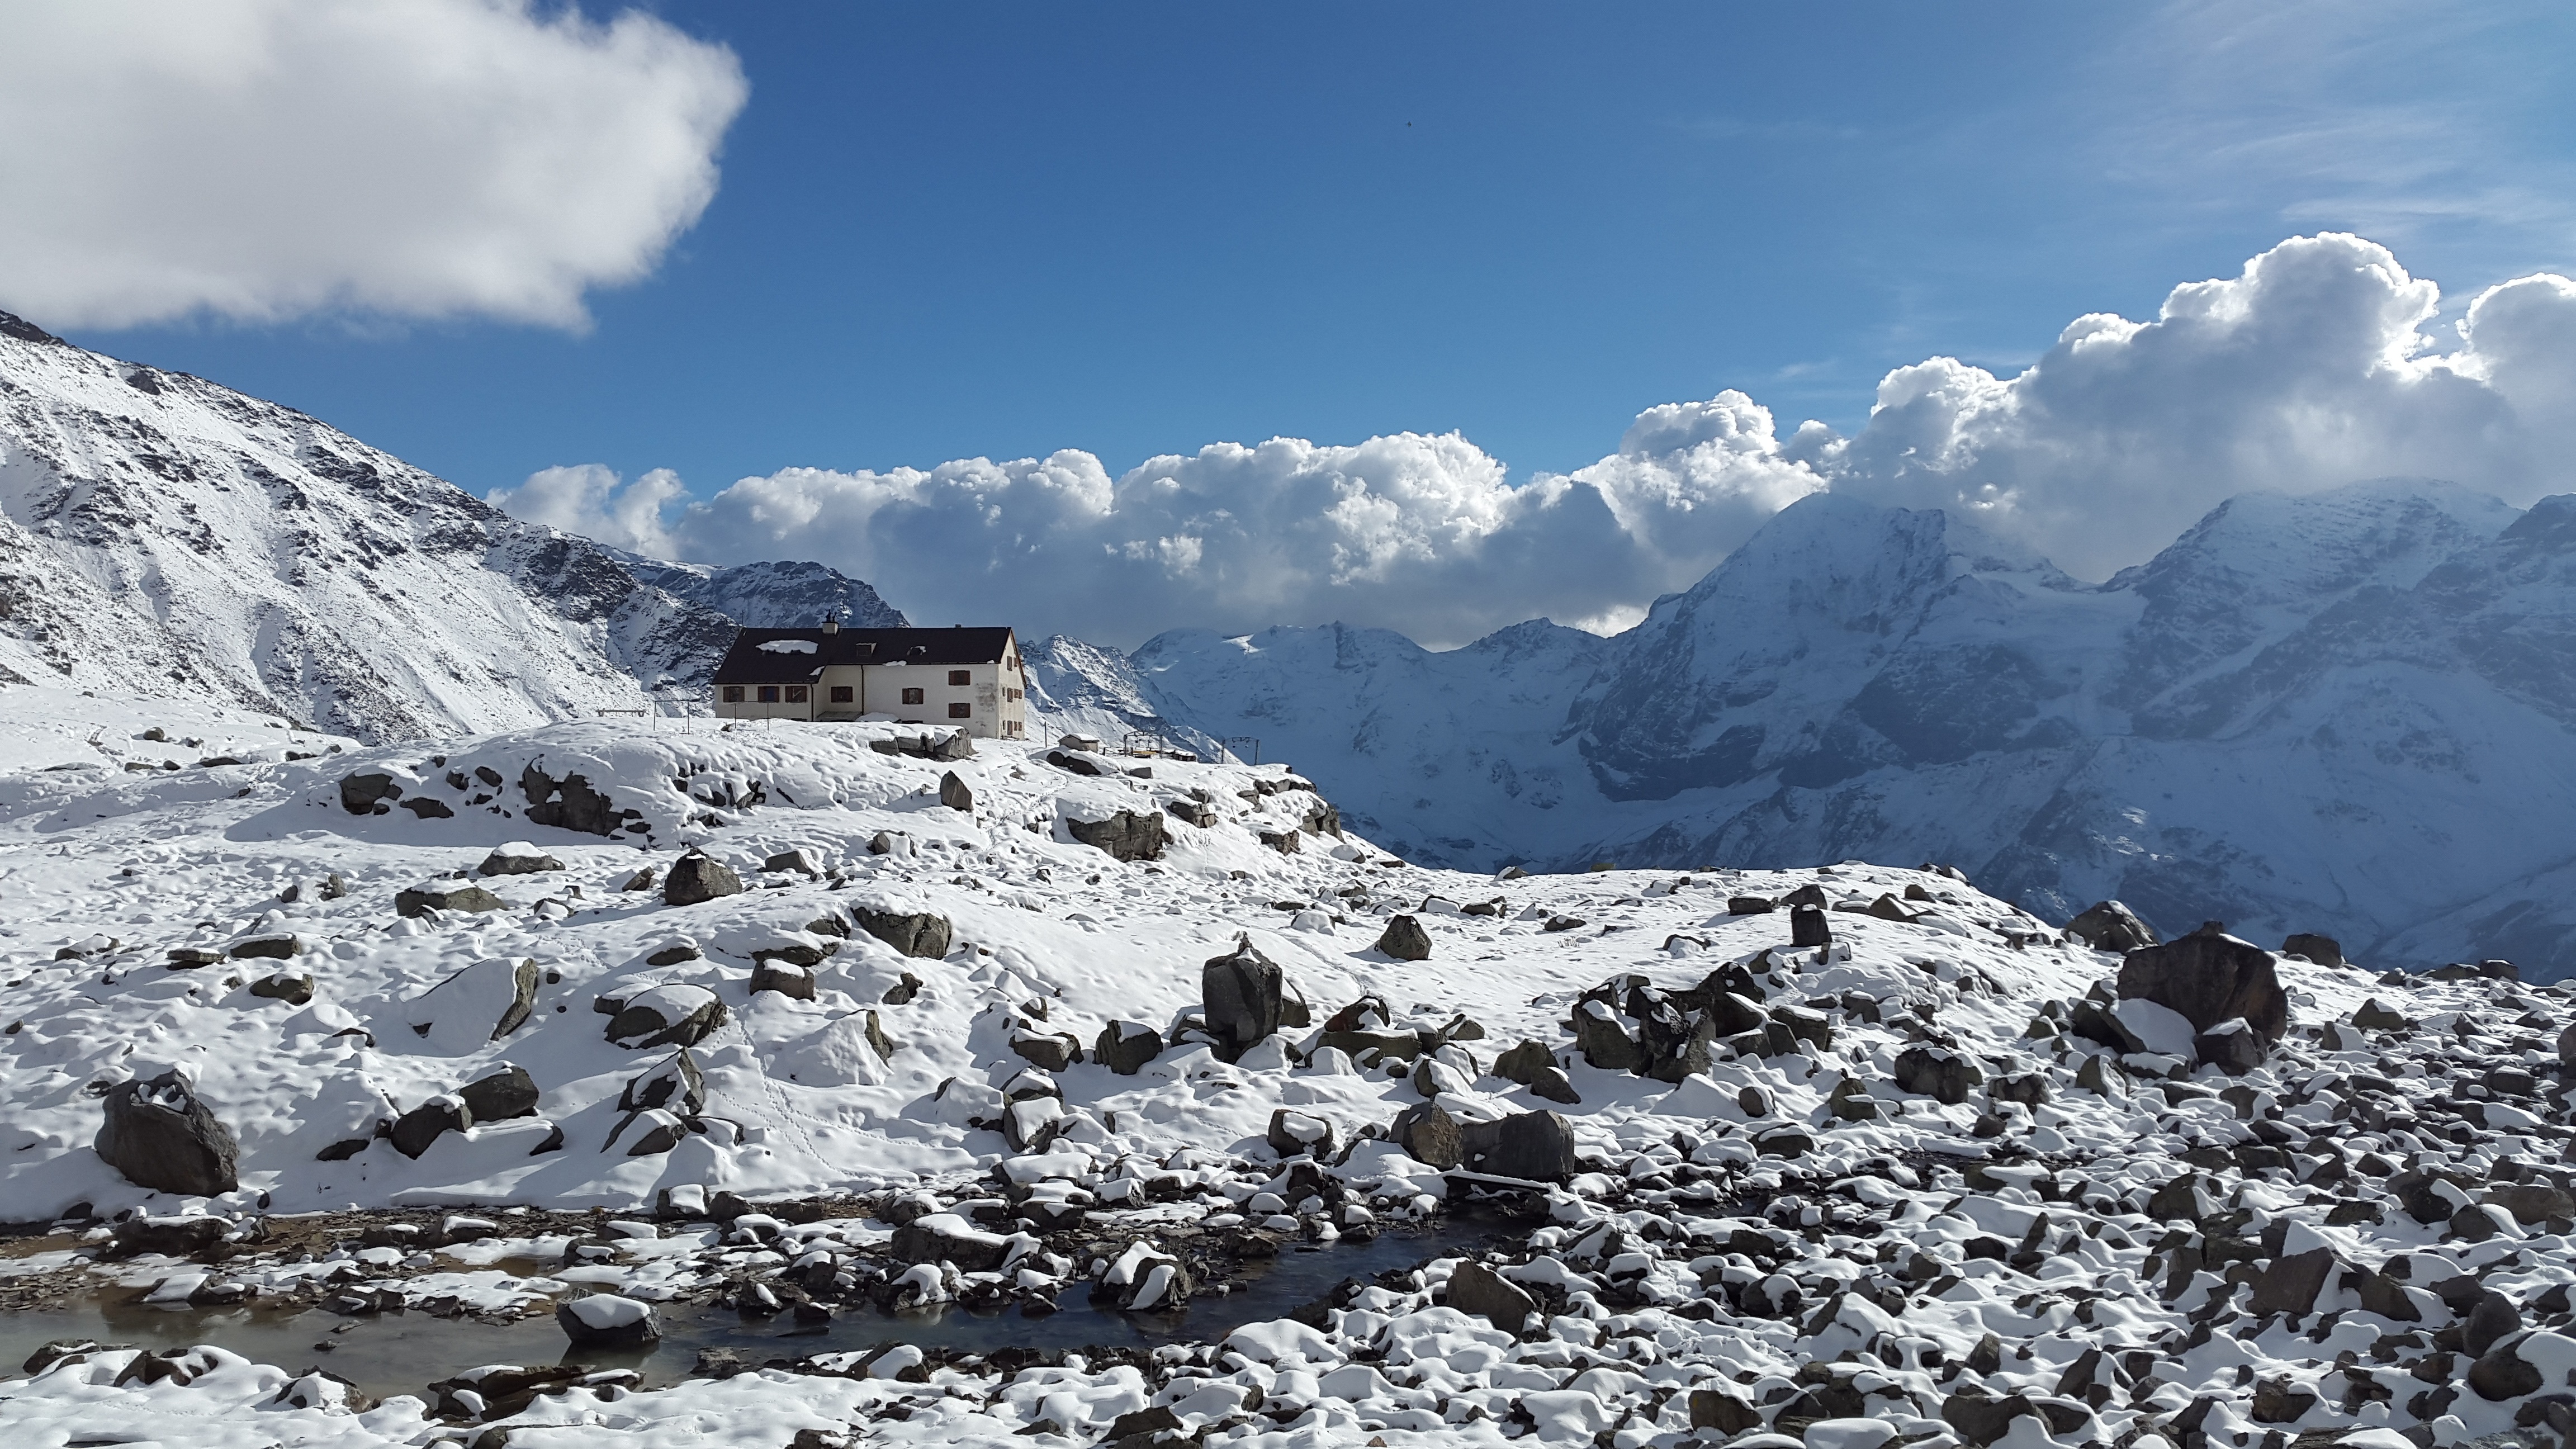
landscape, nature, mountain, snow, winter, adventure, home, mountain range, hut, glacier, weather, snowy, alpine, ridge, summit, mountaineering, mountains, alps, plateau, fell, cirque, wintry, high mountains, moraine, at home, mountain panorama, landform, south tyrol, ortlergruppe, gebrige, ortler, mountain pass, alpe, val venosta, geographical feature, mountainous landforms, glacial landform, geological phenomenon, d sseldorf refuge